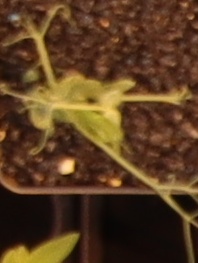
Label: Field Pea